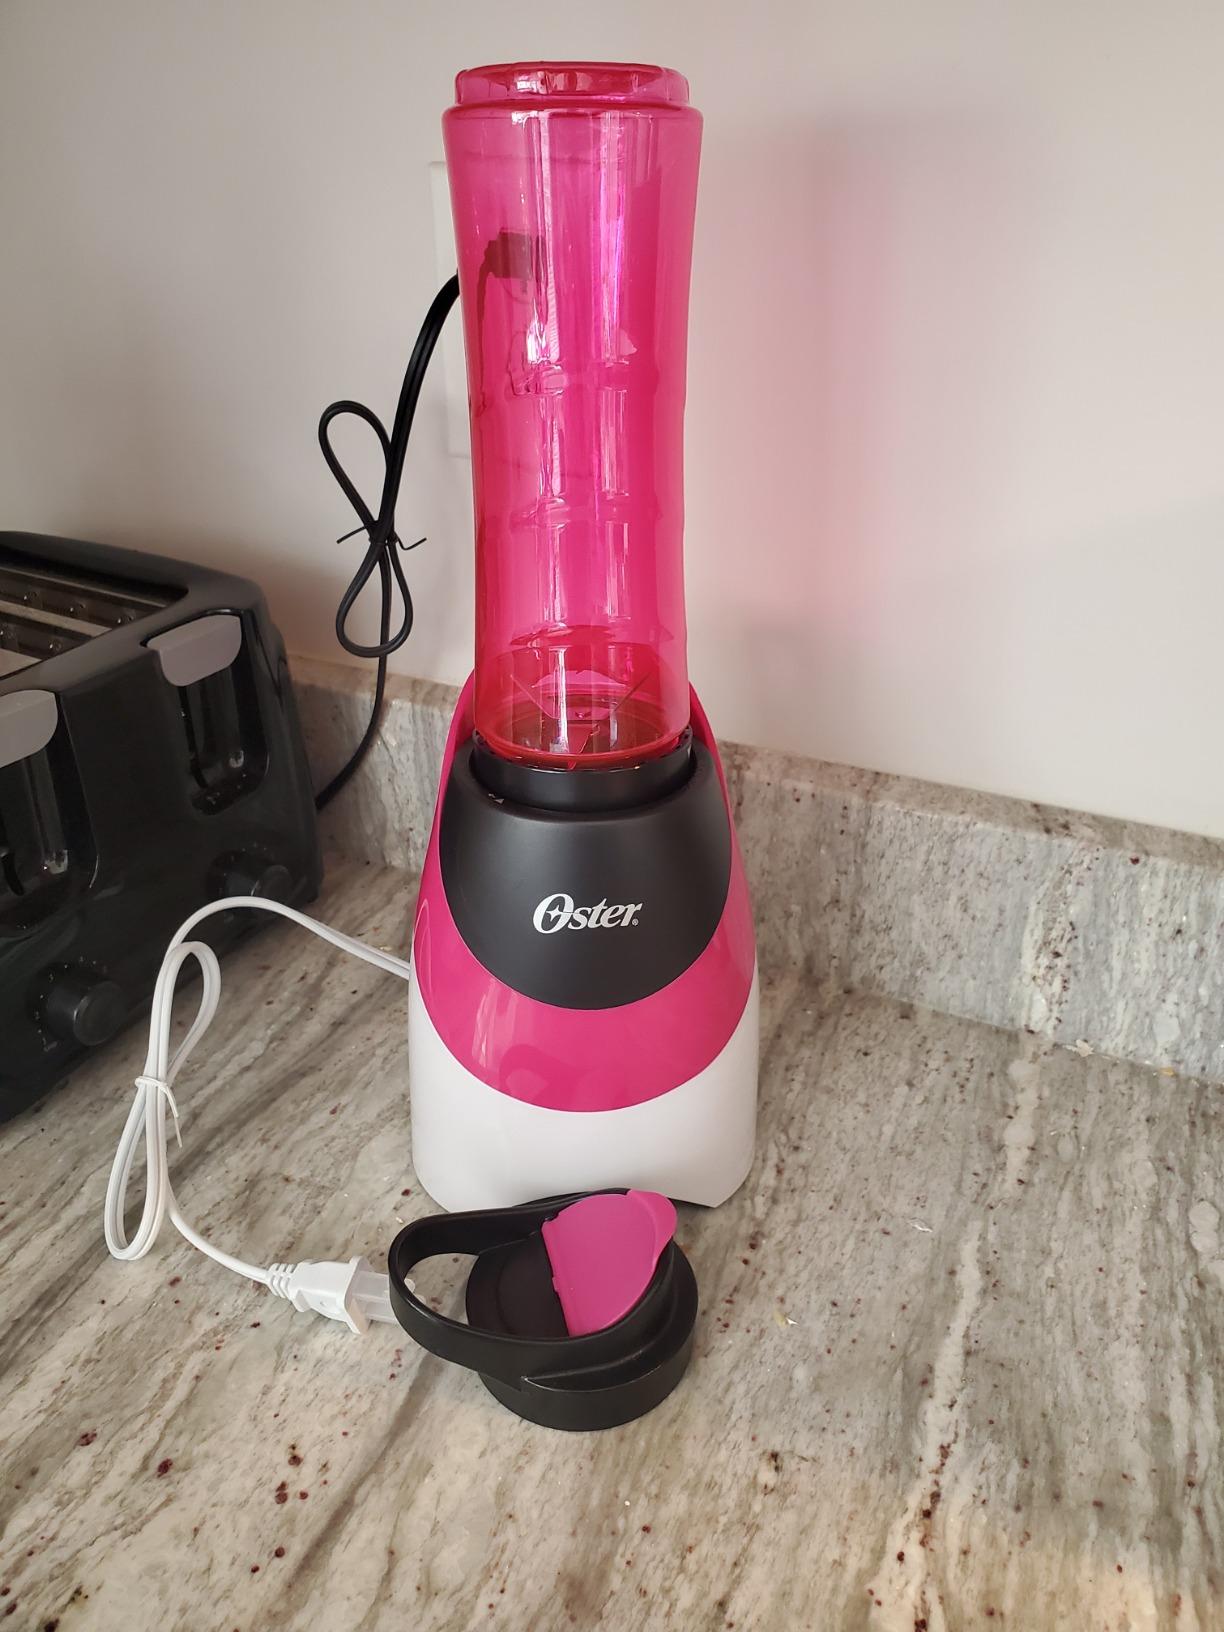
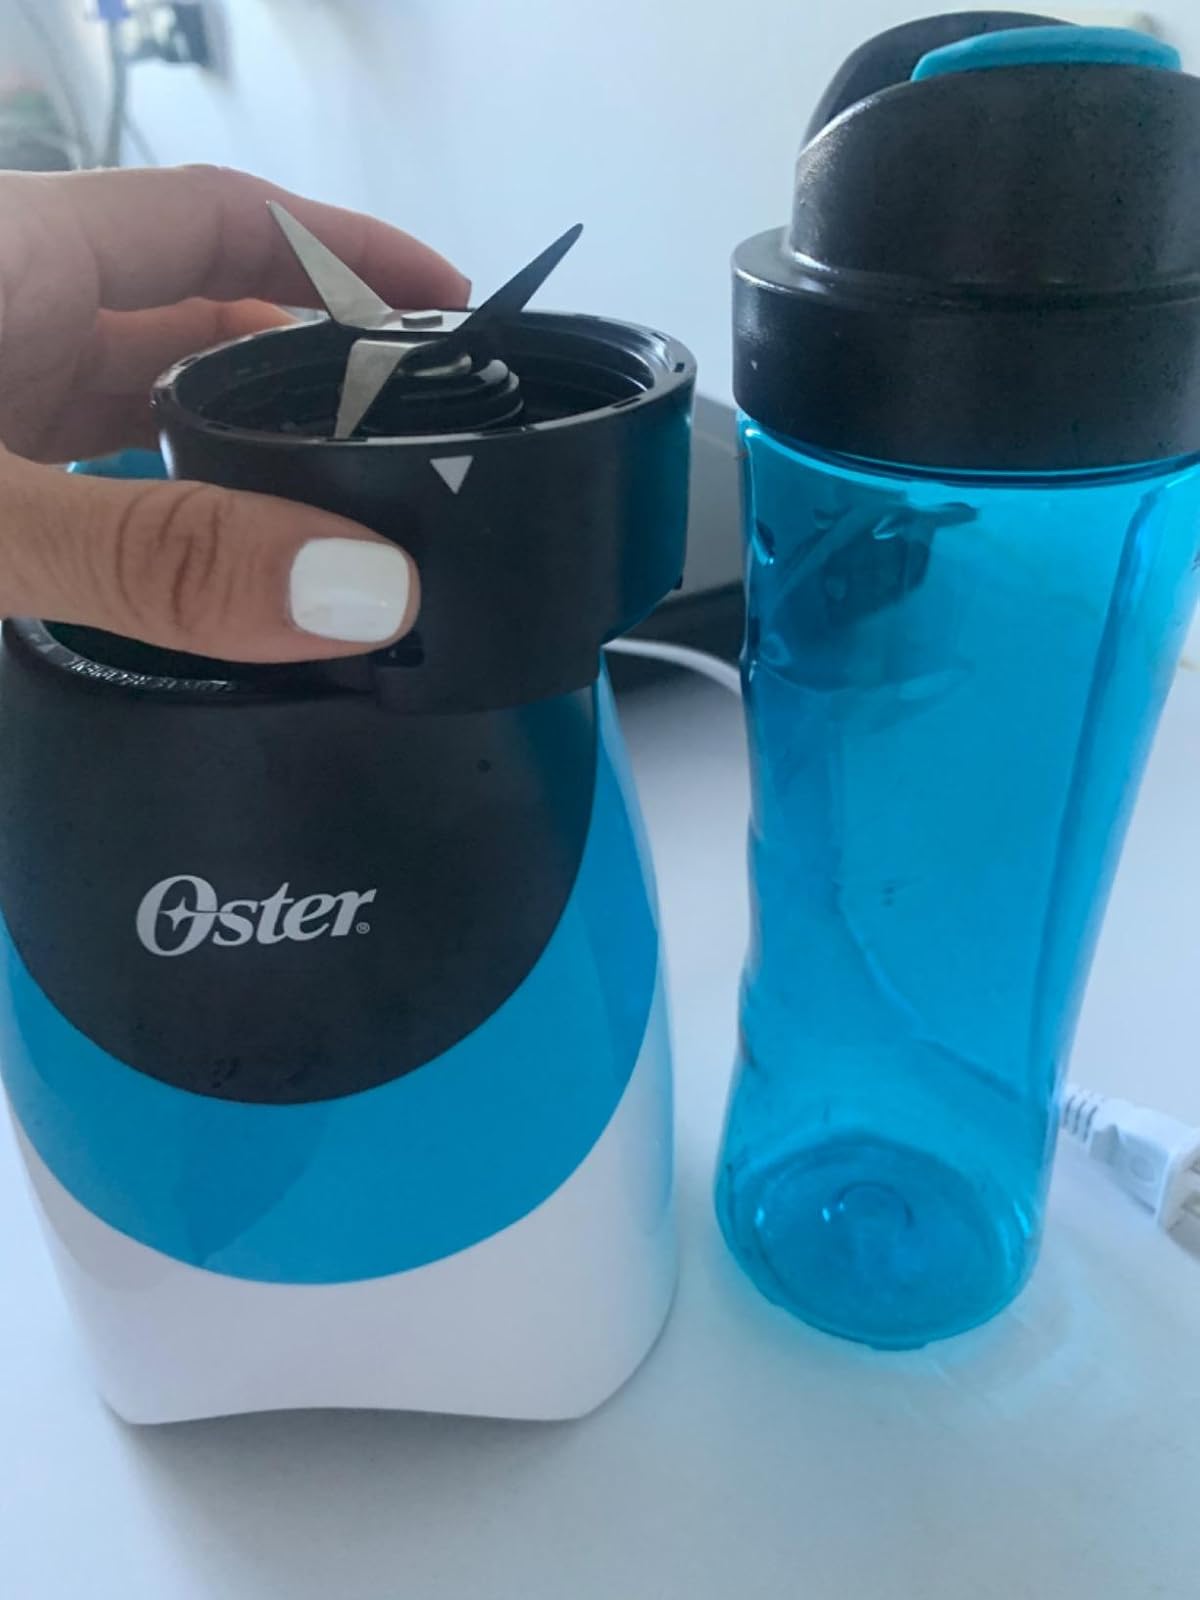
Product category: items_blender
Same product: no